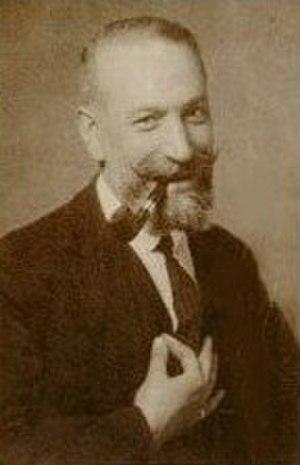
Portrait souriant du philosophe et éditeur italien Angelo Fortunato Formiggini (1878-1938).
Angelo Fortunato Formiggini est un philosophe et éditeur italien, juif, franc-maçon, antifasciste, ou mieux : « a-fasciste ». Étudiant, il est Espérantiste. Et membre très actif des ordini goliardici et de la Corda Fratres, dont en 1903 il préside le Consulat de Rome, puis l'importante section italienne. En 1907, passionné par l'humour, il présente à Bologne une thèse universitaire de philosophie sur la Filosofia del ridere ».